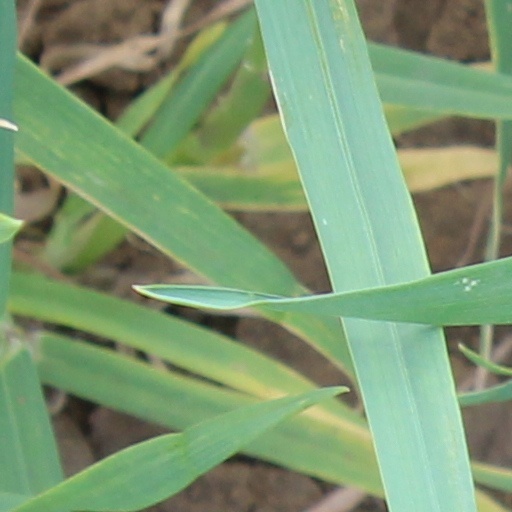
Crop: wheat